Scymninae

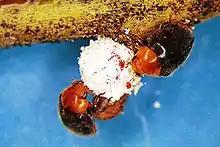
"Cryptolaemus montrouzieri" With aphids

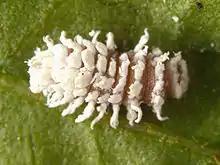
Larva of "Cryptolaemus montrouzieri" with wax secretions

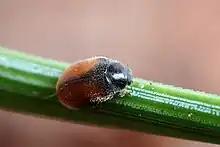
Striped dwarf pine ladybird ("Scymnus suturalis")

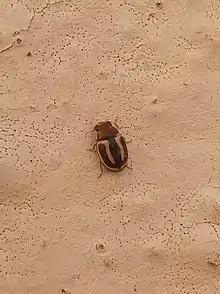
Pied ladybug ladybird ("Hyperaspidius sp.")

Scymninae is a subfamily of beetles in the family Coccinellidae. There are at least 170 described species in Scymninae.